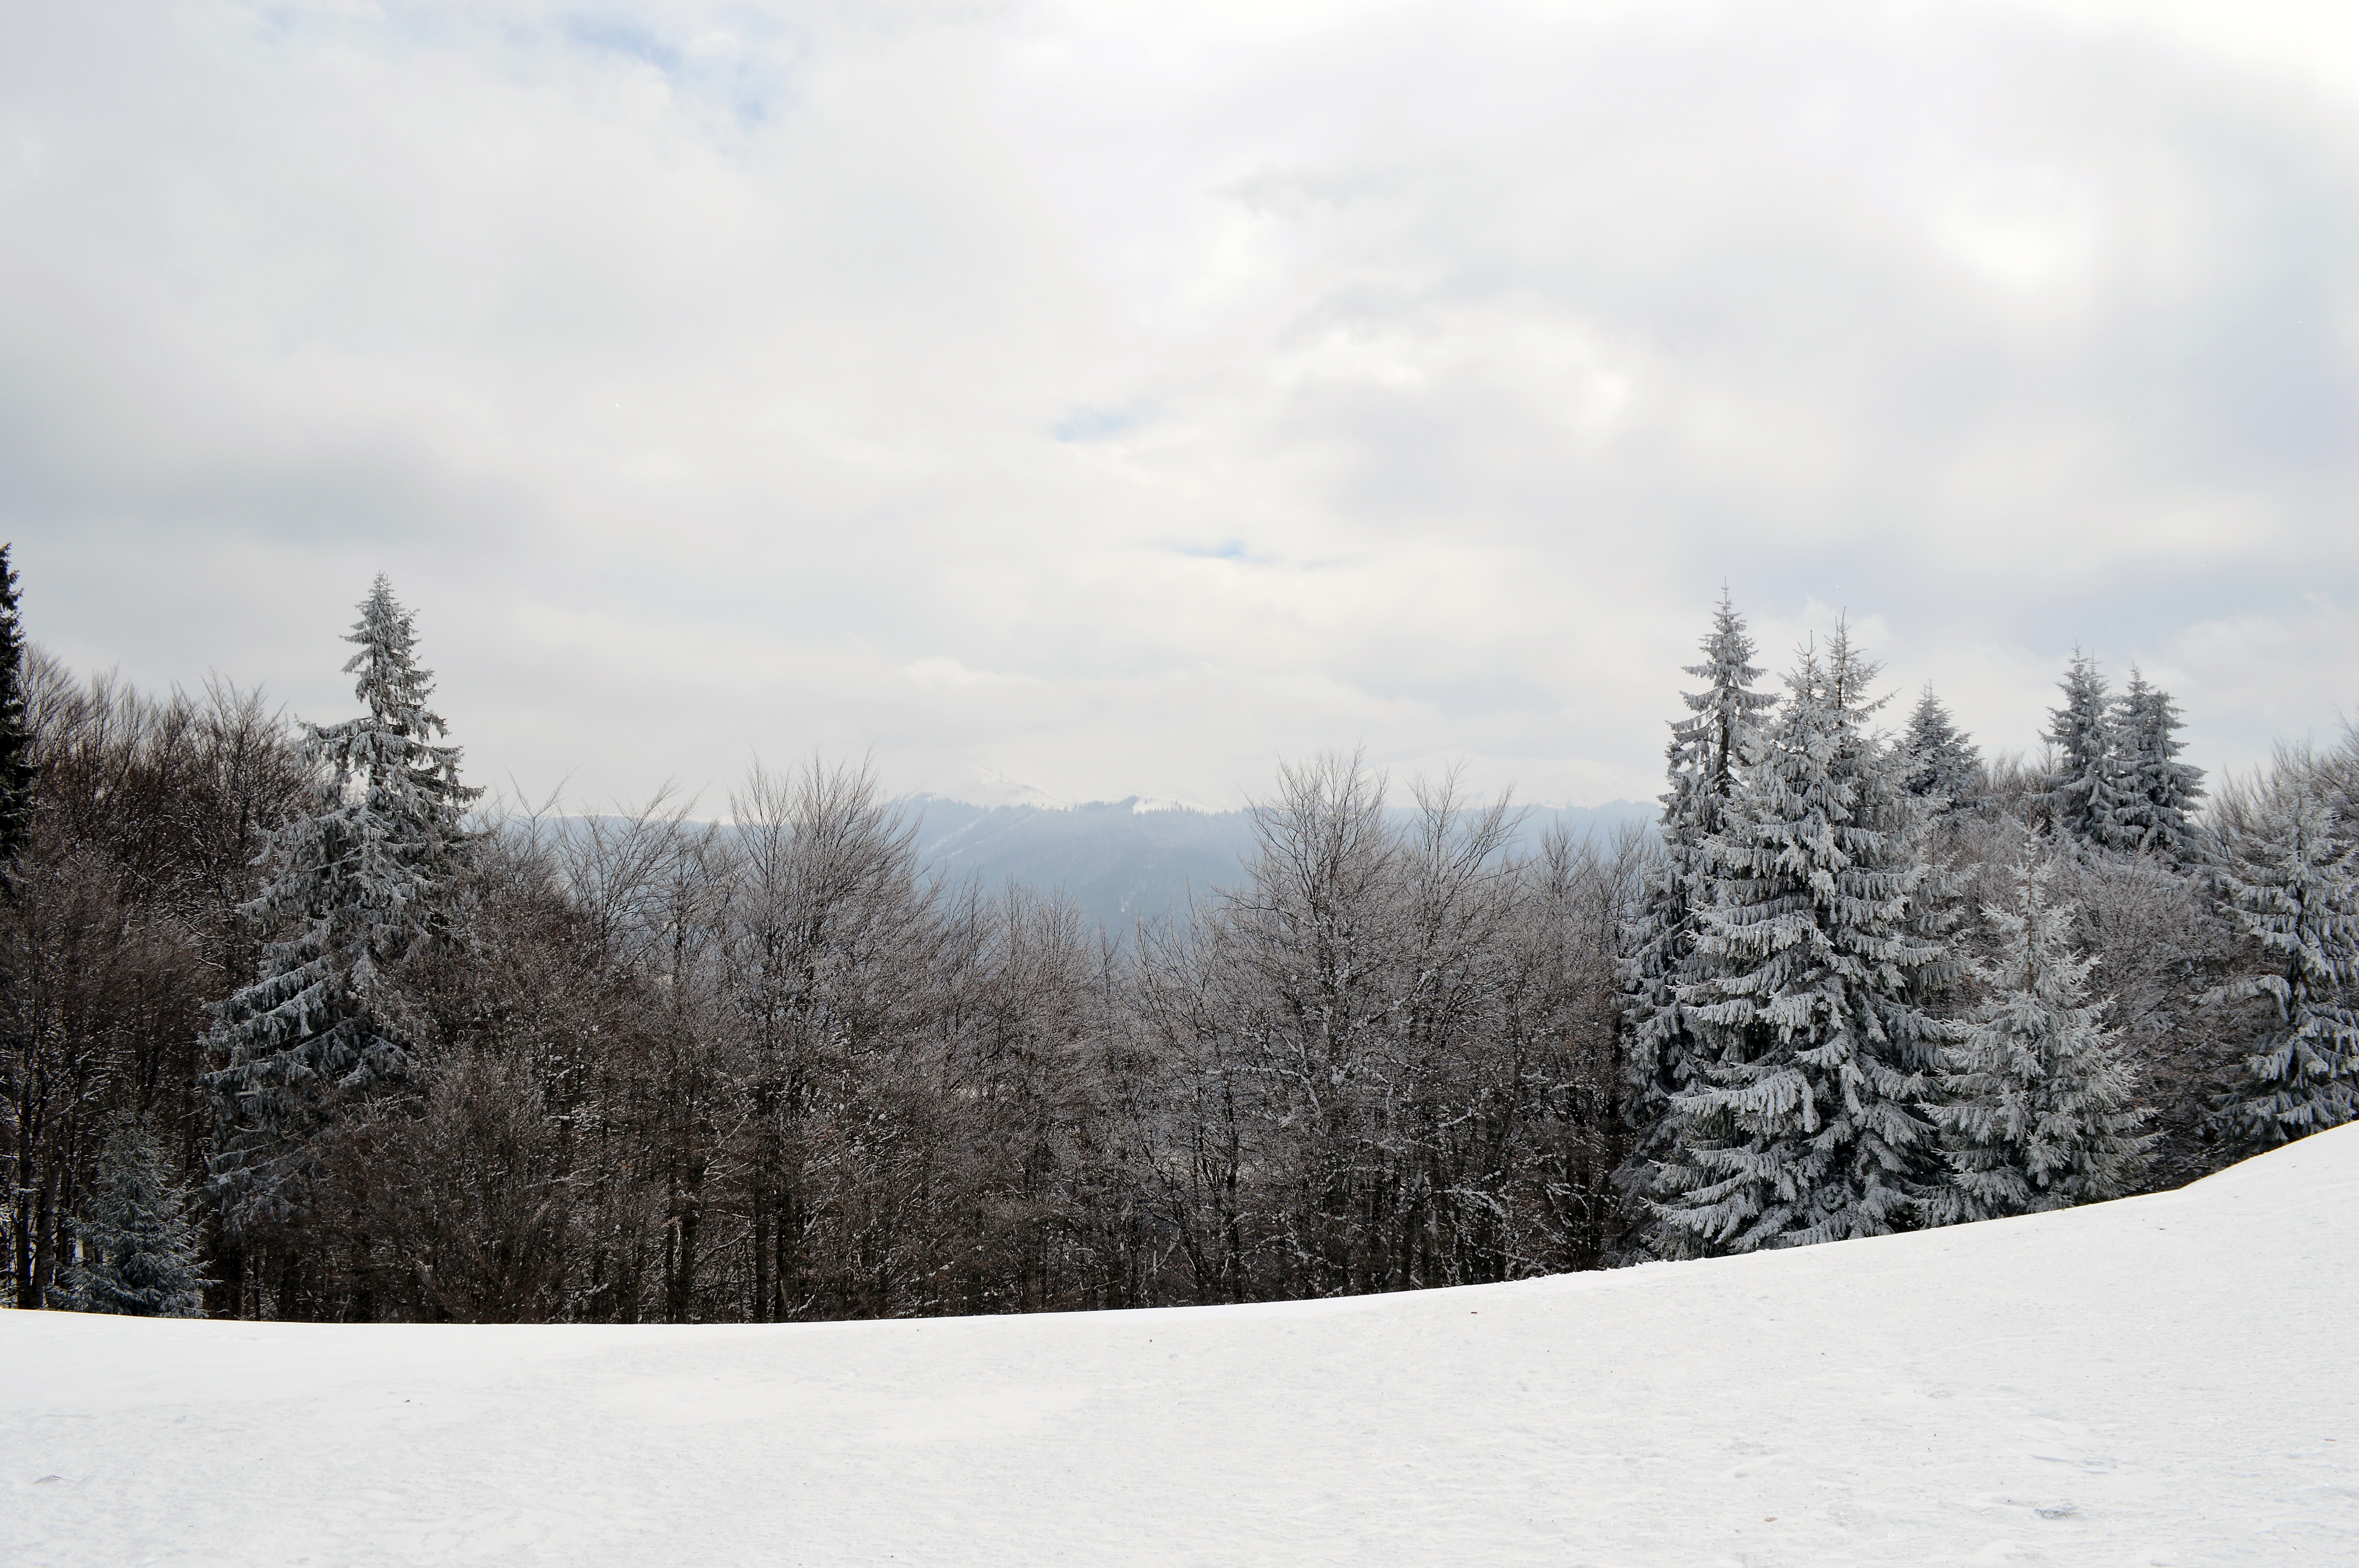
landscape, tree, nature, forest, outdoor, rock, mountain, snow, cold, winter, cloud, sky, wood, fog, sunrise, sunset, hiking, frost, mountain range, vacation, travel, cliff, europe, ice, journey, glacier, weather, holiday, fir, season, alp, snowfall, austria, background, spruce, year, ski, footwear, new, beautiful, scene, wonderland, xmas, cover, rime, fairytale, wonderful, hoarfrost, freezing, hoar, caucasus